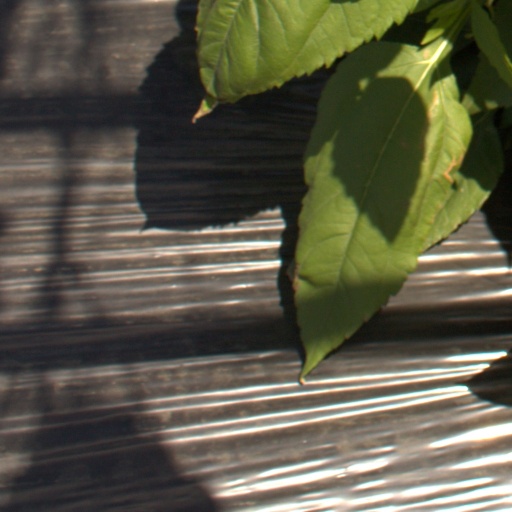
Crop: Jerusalem artichoke